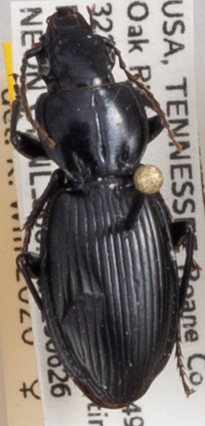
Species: Cyclotrachelus fucatus
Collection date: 2019-06-26
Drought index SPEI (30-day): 1.348
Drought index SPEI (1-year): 2.09
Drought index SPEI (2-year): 2.09